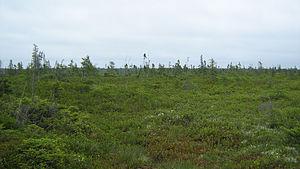
Tourbière dans le parc national de Kouchibouguac
Le parc national de Kouchibouguac est un parc national situé sur la côte est de la province du Nouveau-Brunswick au Canada, à environ 110 kilomètres au nord de Moncton. Le parc a une superficie de 239 km² et protège un ensemble d'îles barrières, de dunes, de forêts, de barachois et de marais salés.